Baseball uniform

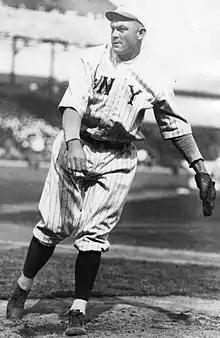
Jeff Tesreau, wearing a New York Giants pinstriped baseball uniform, c.1912–18

The New York Knickerbockers were the first baseball team to wear uniforms, taking the field on April 4, 1849, in pants made of blue wool, white flannel shirts and straw hats.